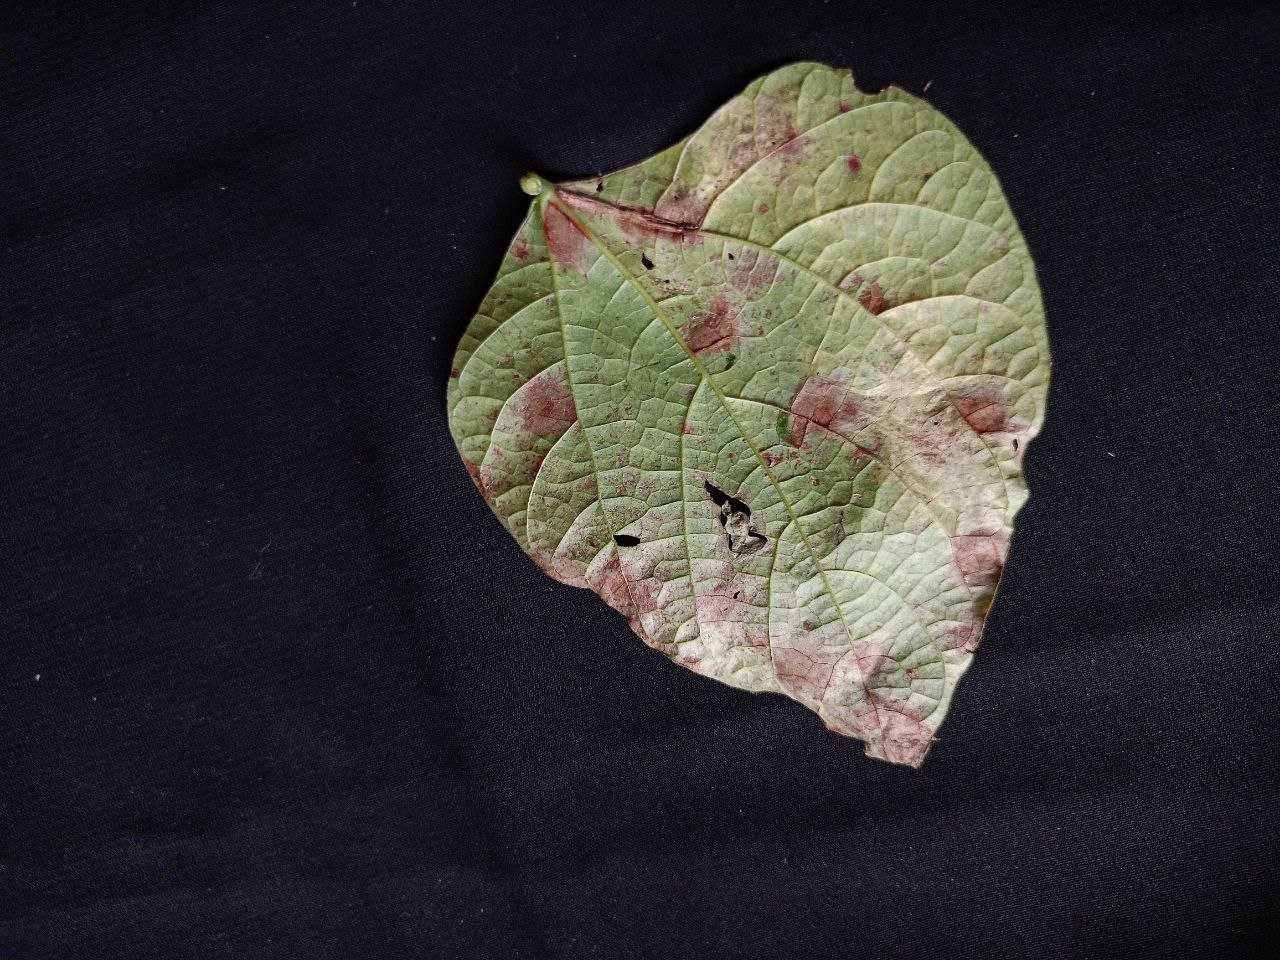
Crop: bean
Leaf condition: Blight